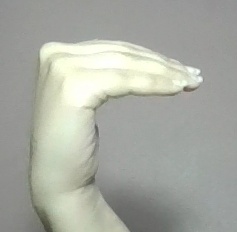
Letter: haa